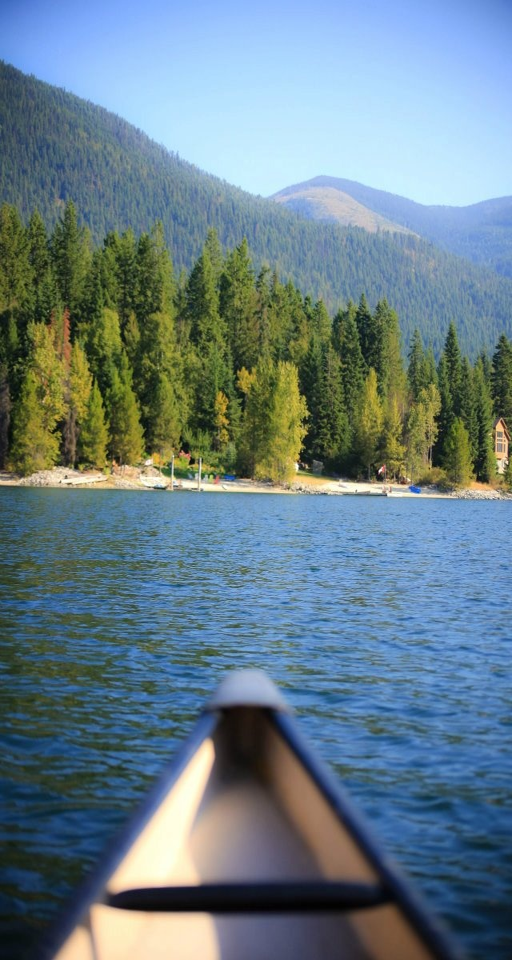
i think that we really need a canoe